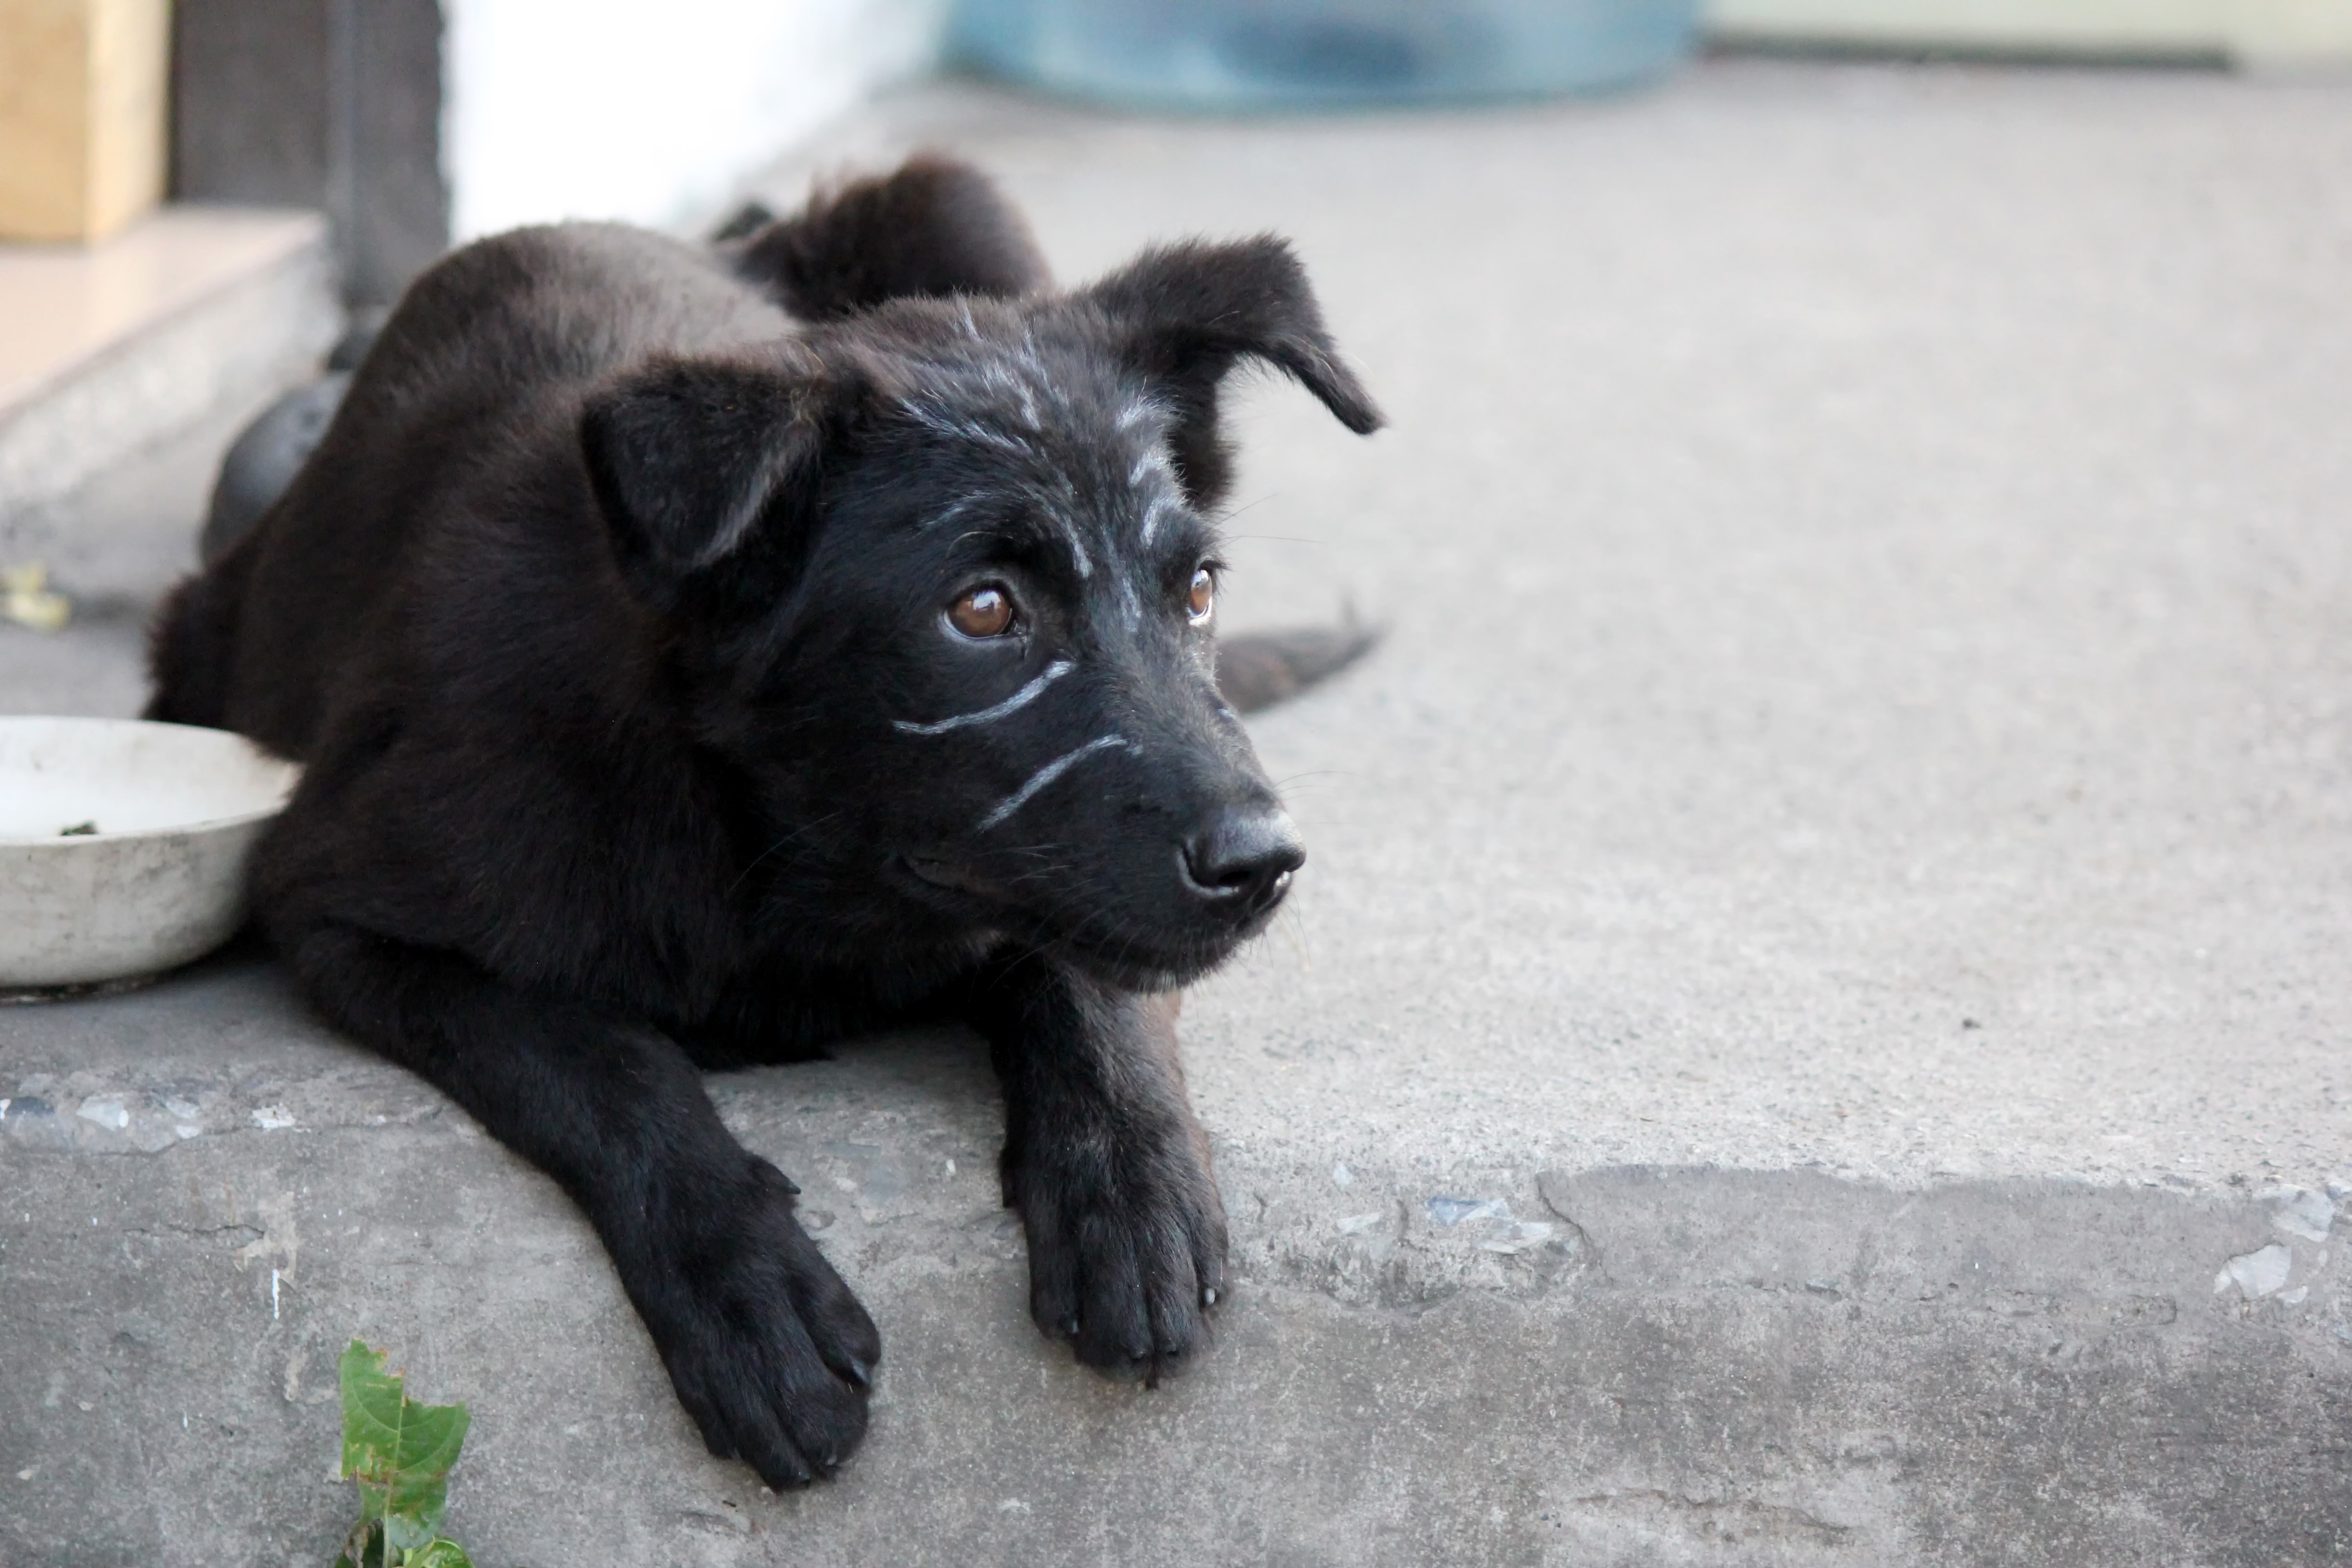
outdoor, puppy, dog, mammal, black, face paint, vertebrate, labrador retriever, there are no residential, black fur, patterdale terrier, street dog, dog like mammal, dog breed group, dog crossbreeds, lie about